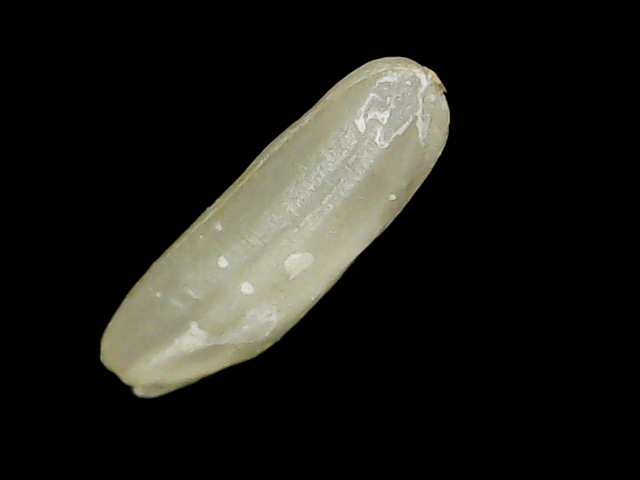
Rice variety: Binadhan24